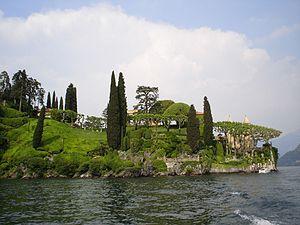
La villa Balbianello est un palais de style Renaissance du XVIIIᵉ siècle de Lenno au bord du Lac de Côme.